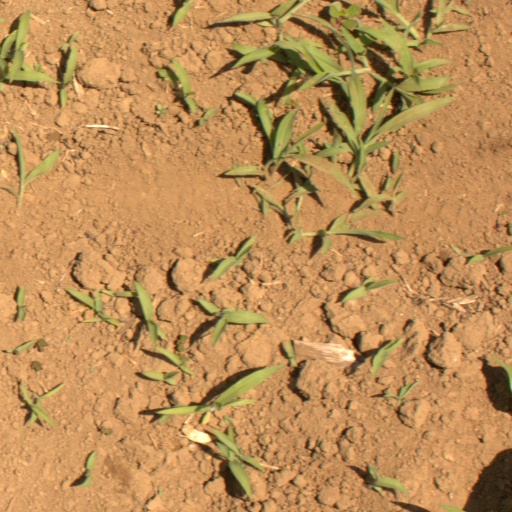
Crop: Jerusalem artichoke